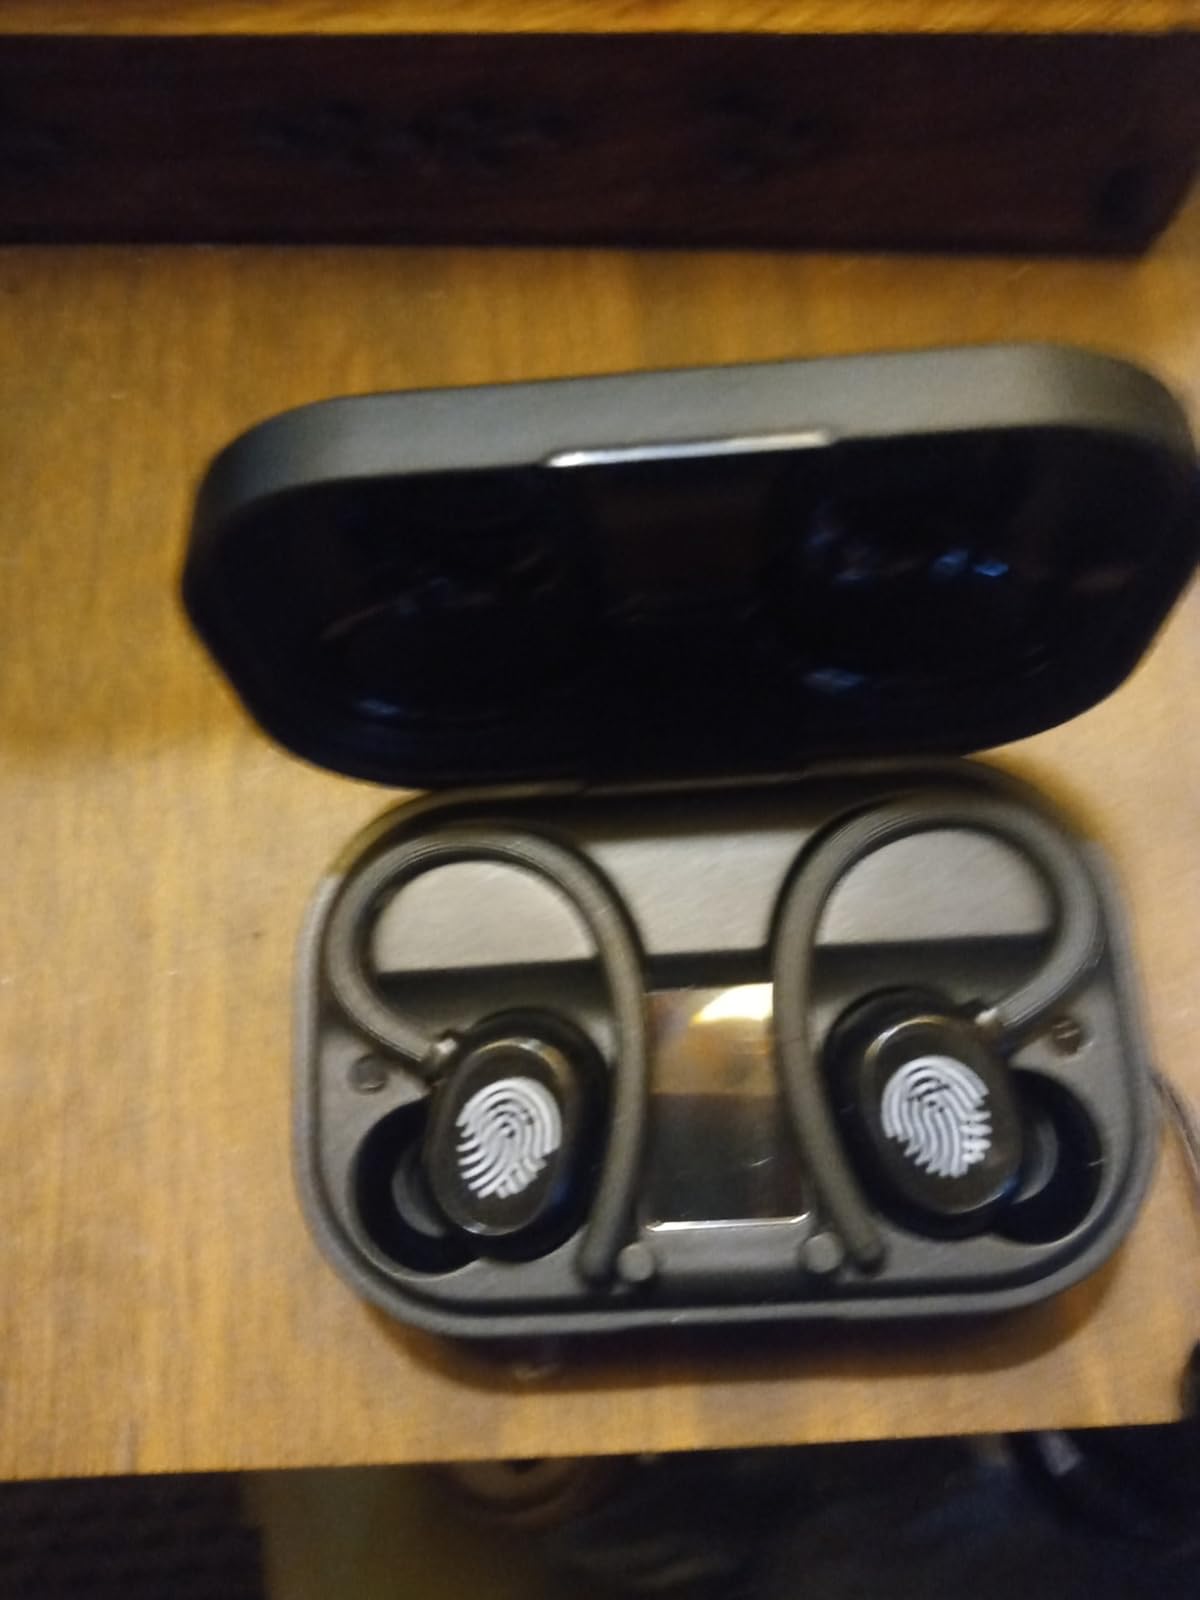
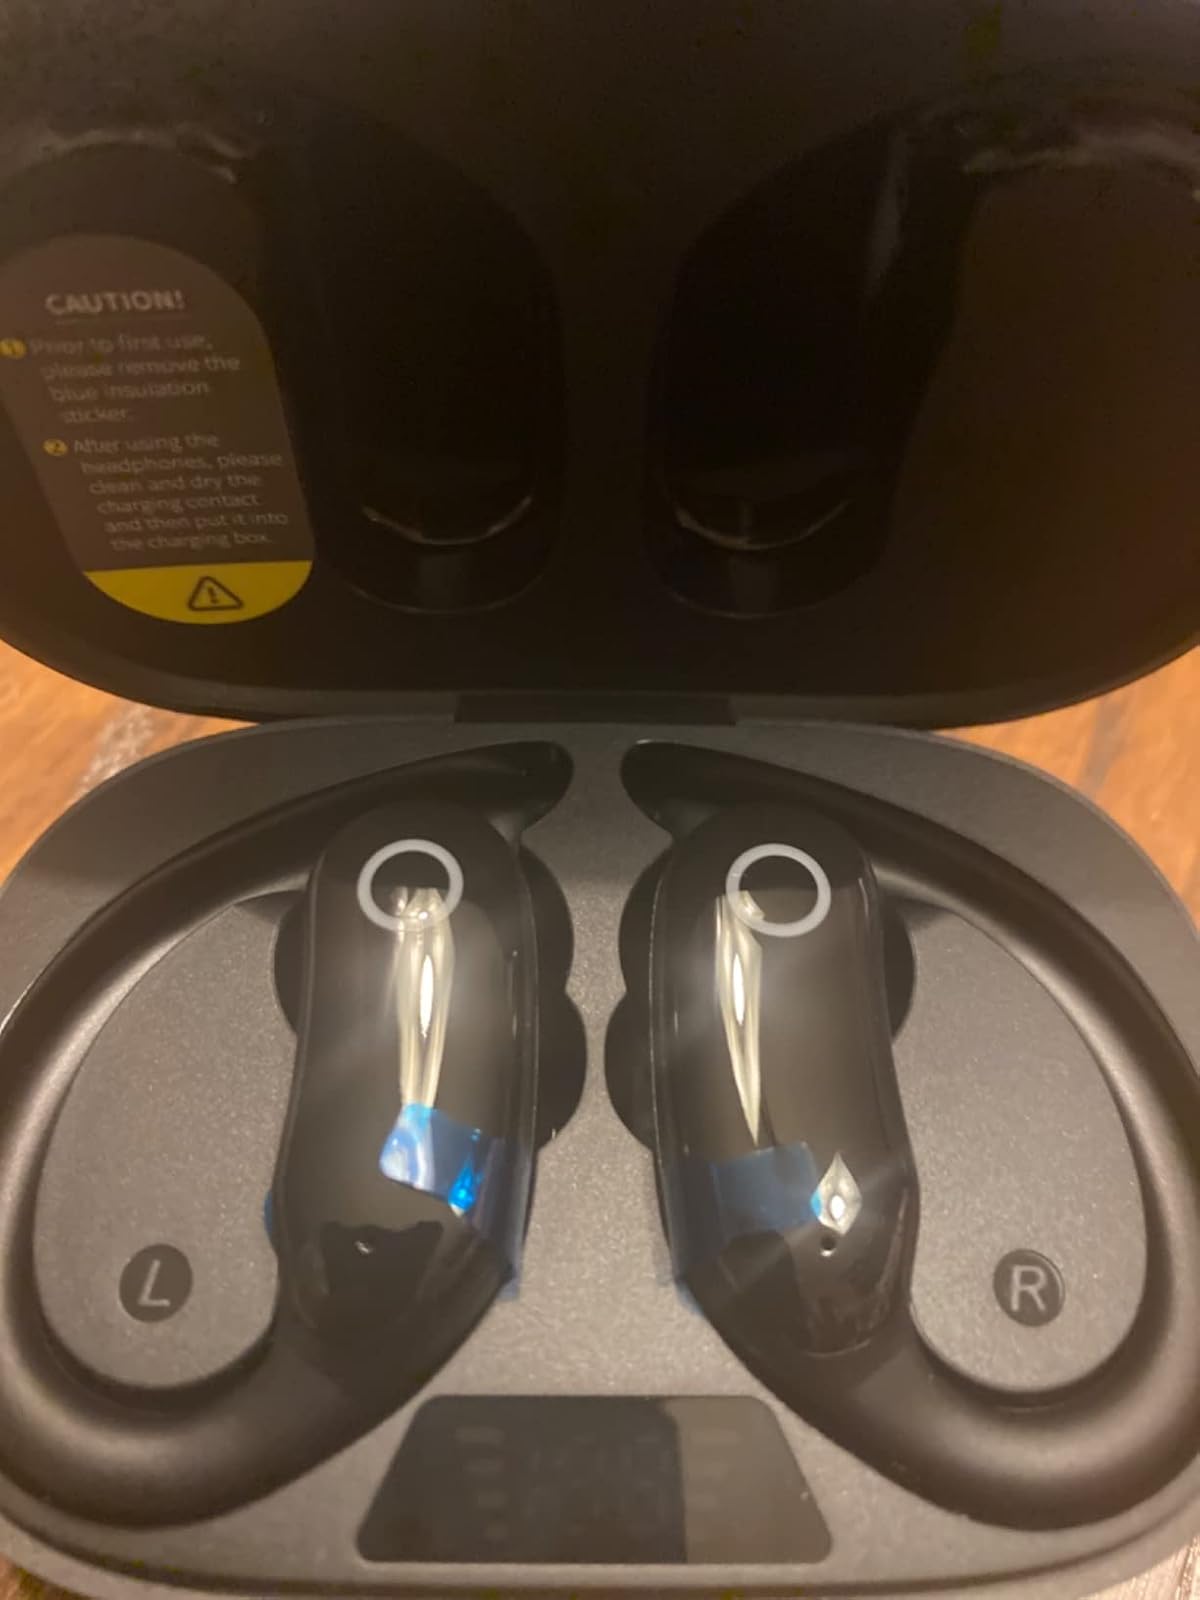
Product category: earbuds
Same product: no